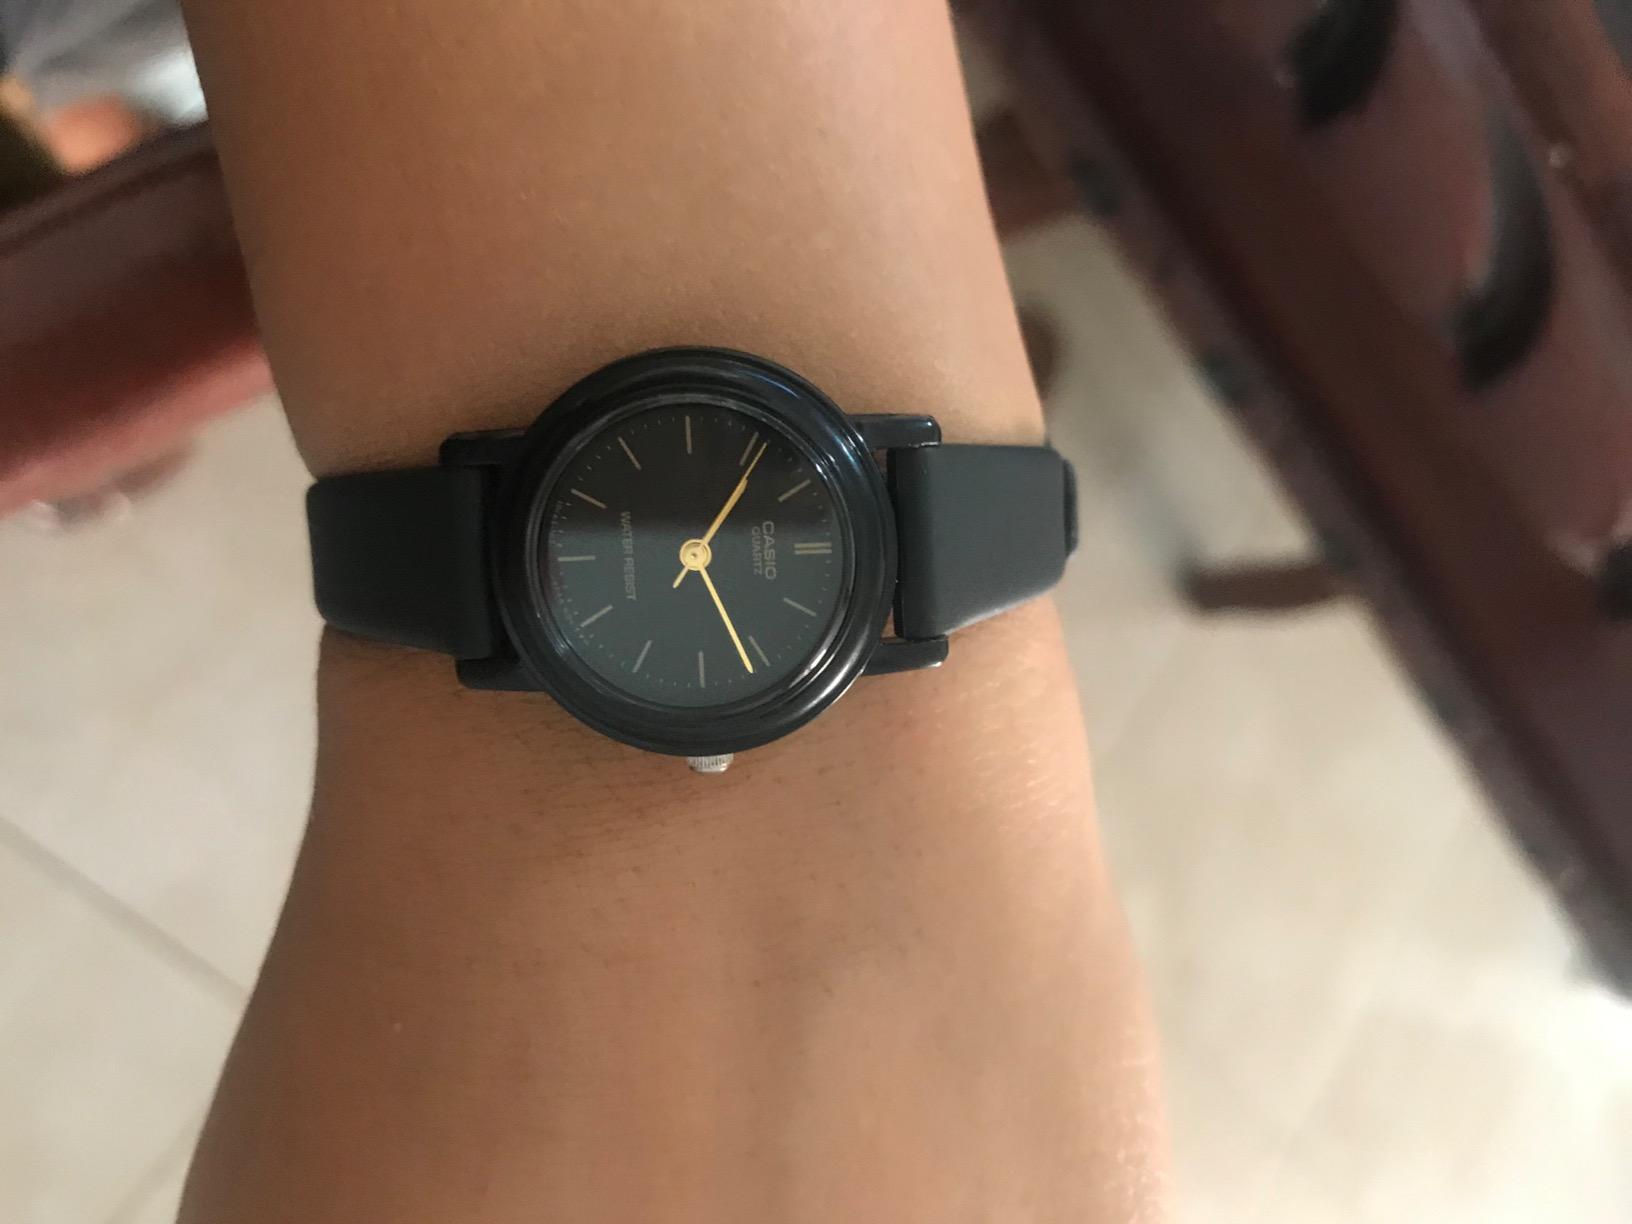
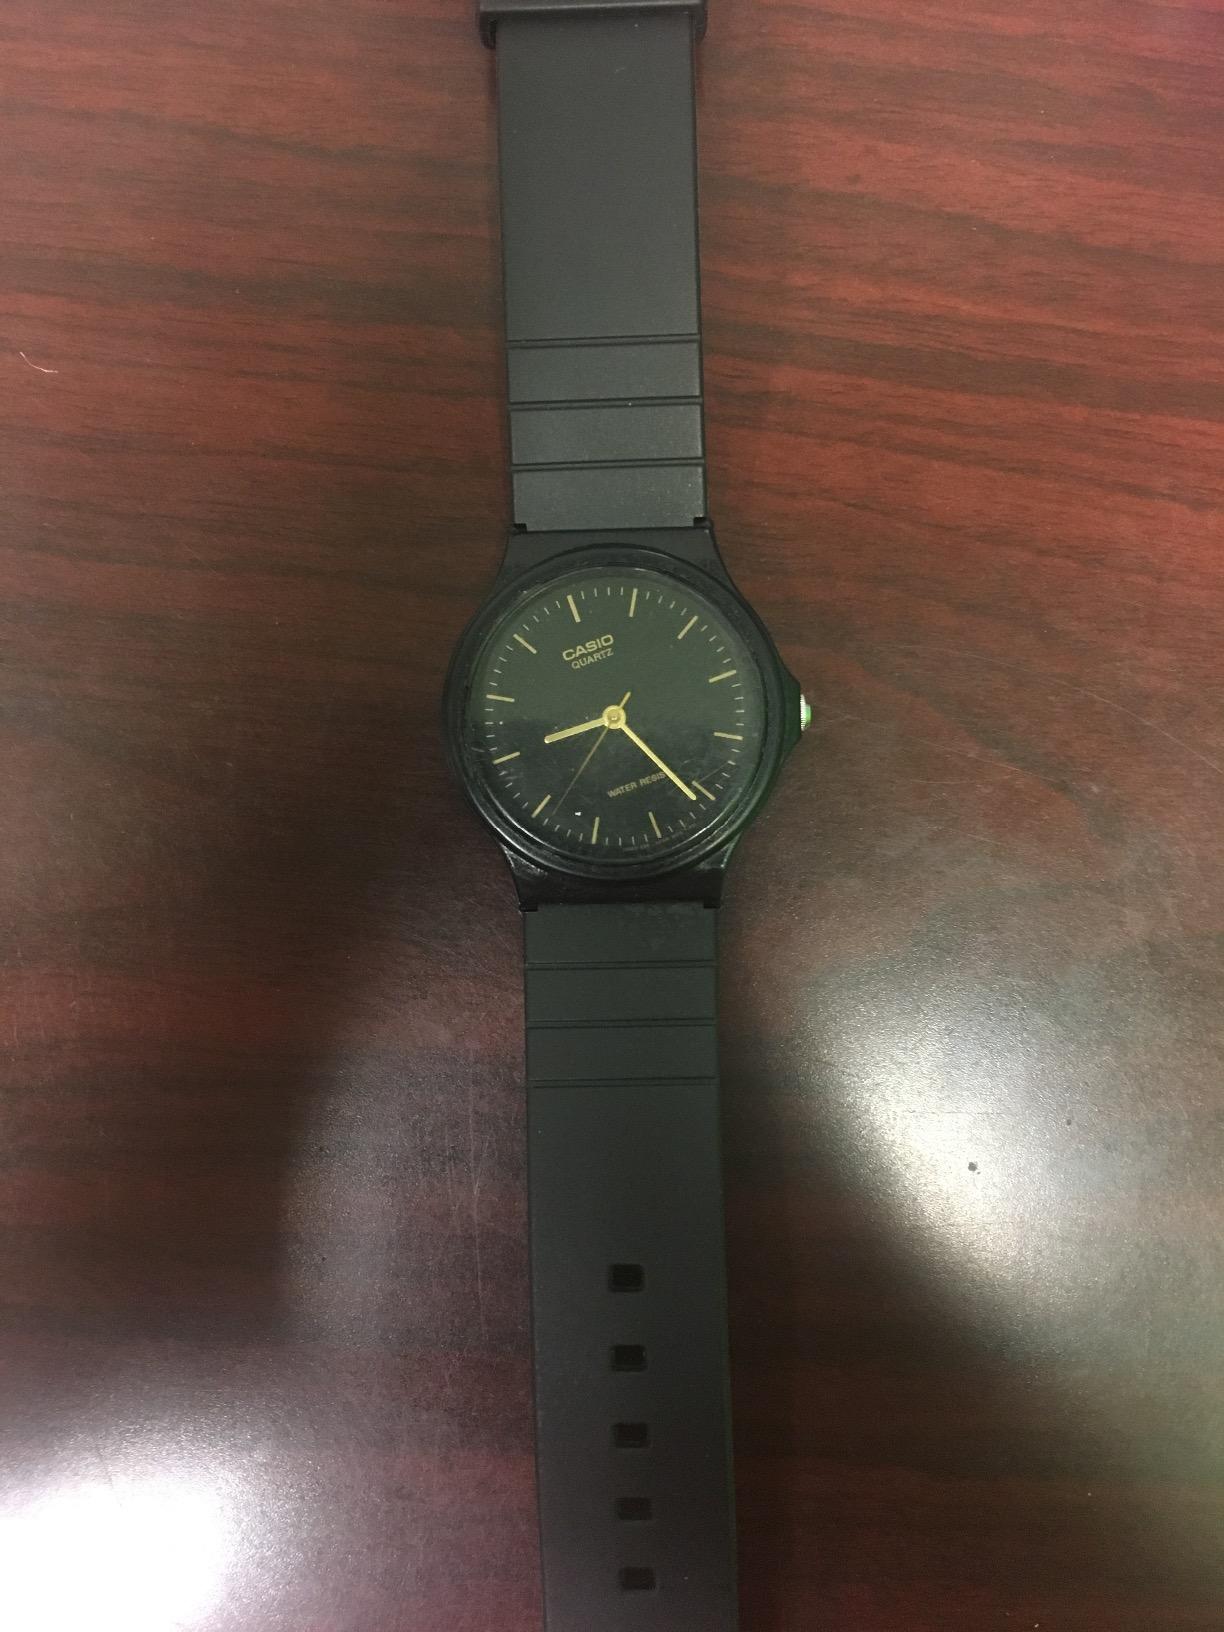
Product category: accessories_watch
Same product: no